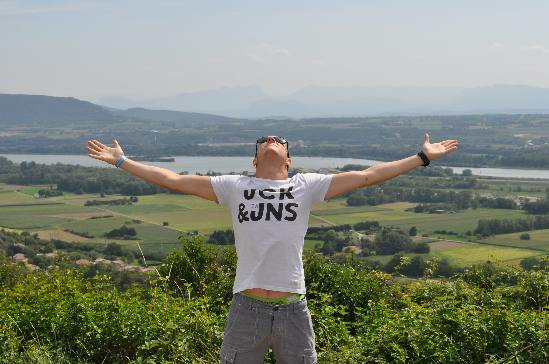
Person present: Yes